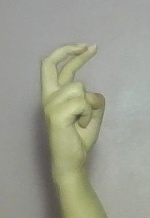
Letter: zay